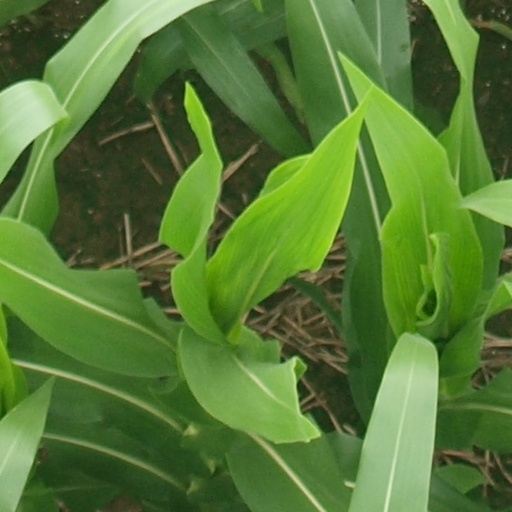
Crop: maize; corn